Fish for finance

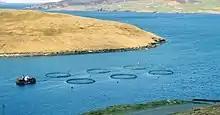
Fish farm in the Shetland Islands

Regulatory changes even affected the city's geography. The Bank of England had previously insisted all its banks have their offices within a 10-minute walk of the governor's office on Threadneedle Street near the City centre, but that rule was dropped when the Securities and Investments Board (later the Financial Services Authority (FSA)) was created to regulate the industry. This accelerated the move to construct and occupy new offices three miles (4.8 km) on the Isle of Dogs in Canary Wharf, an area of the Docklands that had been severely damaged by German bombs during the war. After some early struggles, Canary Wharf began attracting construction and companies by the end of the 20th century, its skyscrapers rivalling similar ones in the city as both dominated the London skyline.